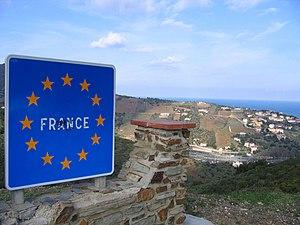
Le col des Balistres à la frontière entre la France et l'Espagne (vers Cerbère)
En signalisation routière française, les panneaux de localisation ont pour objet d’informer l’usager de la route ou du lieu sur lequel il se trouve. Leur codification commence par un E.
Le coll dels Belitres, est un col de montagne des Pyrénées situé sur la frontière franco-espagnole. Il culmine à 165 m d'altitude.